Marcelo Delaroli

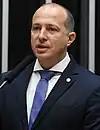
Delaroli in 2017

Marcelo Jandre Delaroli (born 10 July 1980) is a Brazilian politician serving as mayor of Itaboraí since 2021. From 2017 to 2019, he was a member of the Chamber of Deputies.